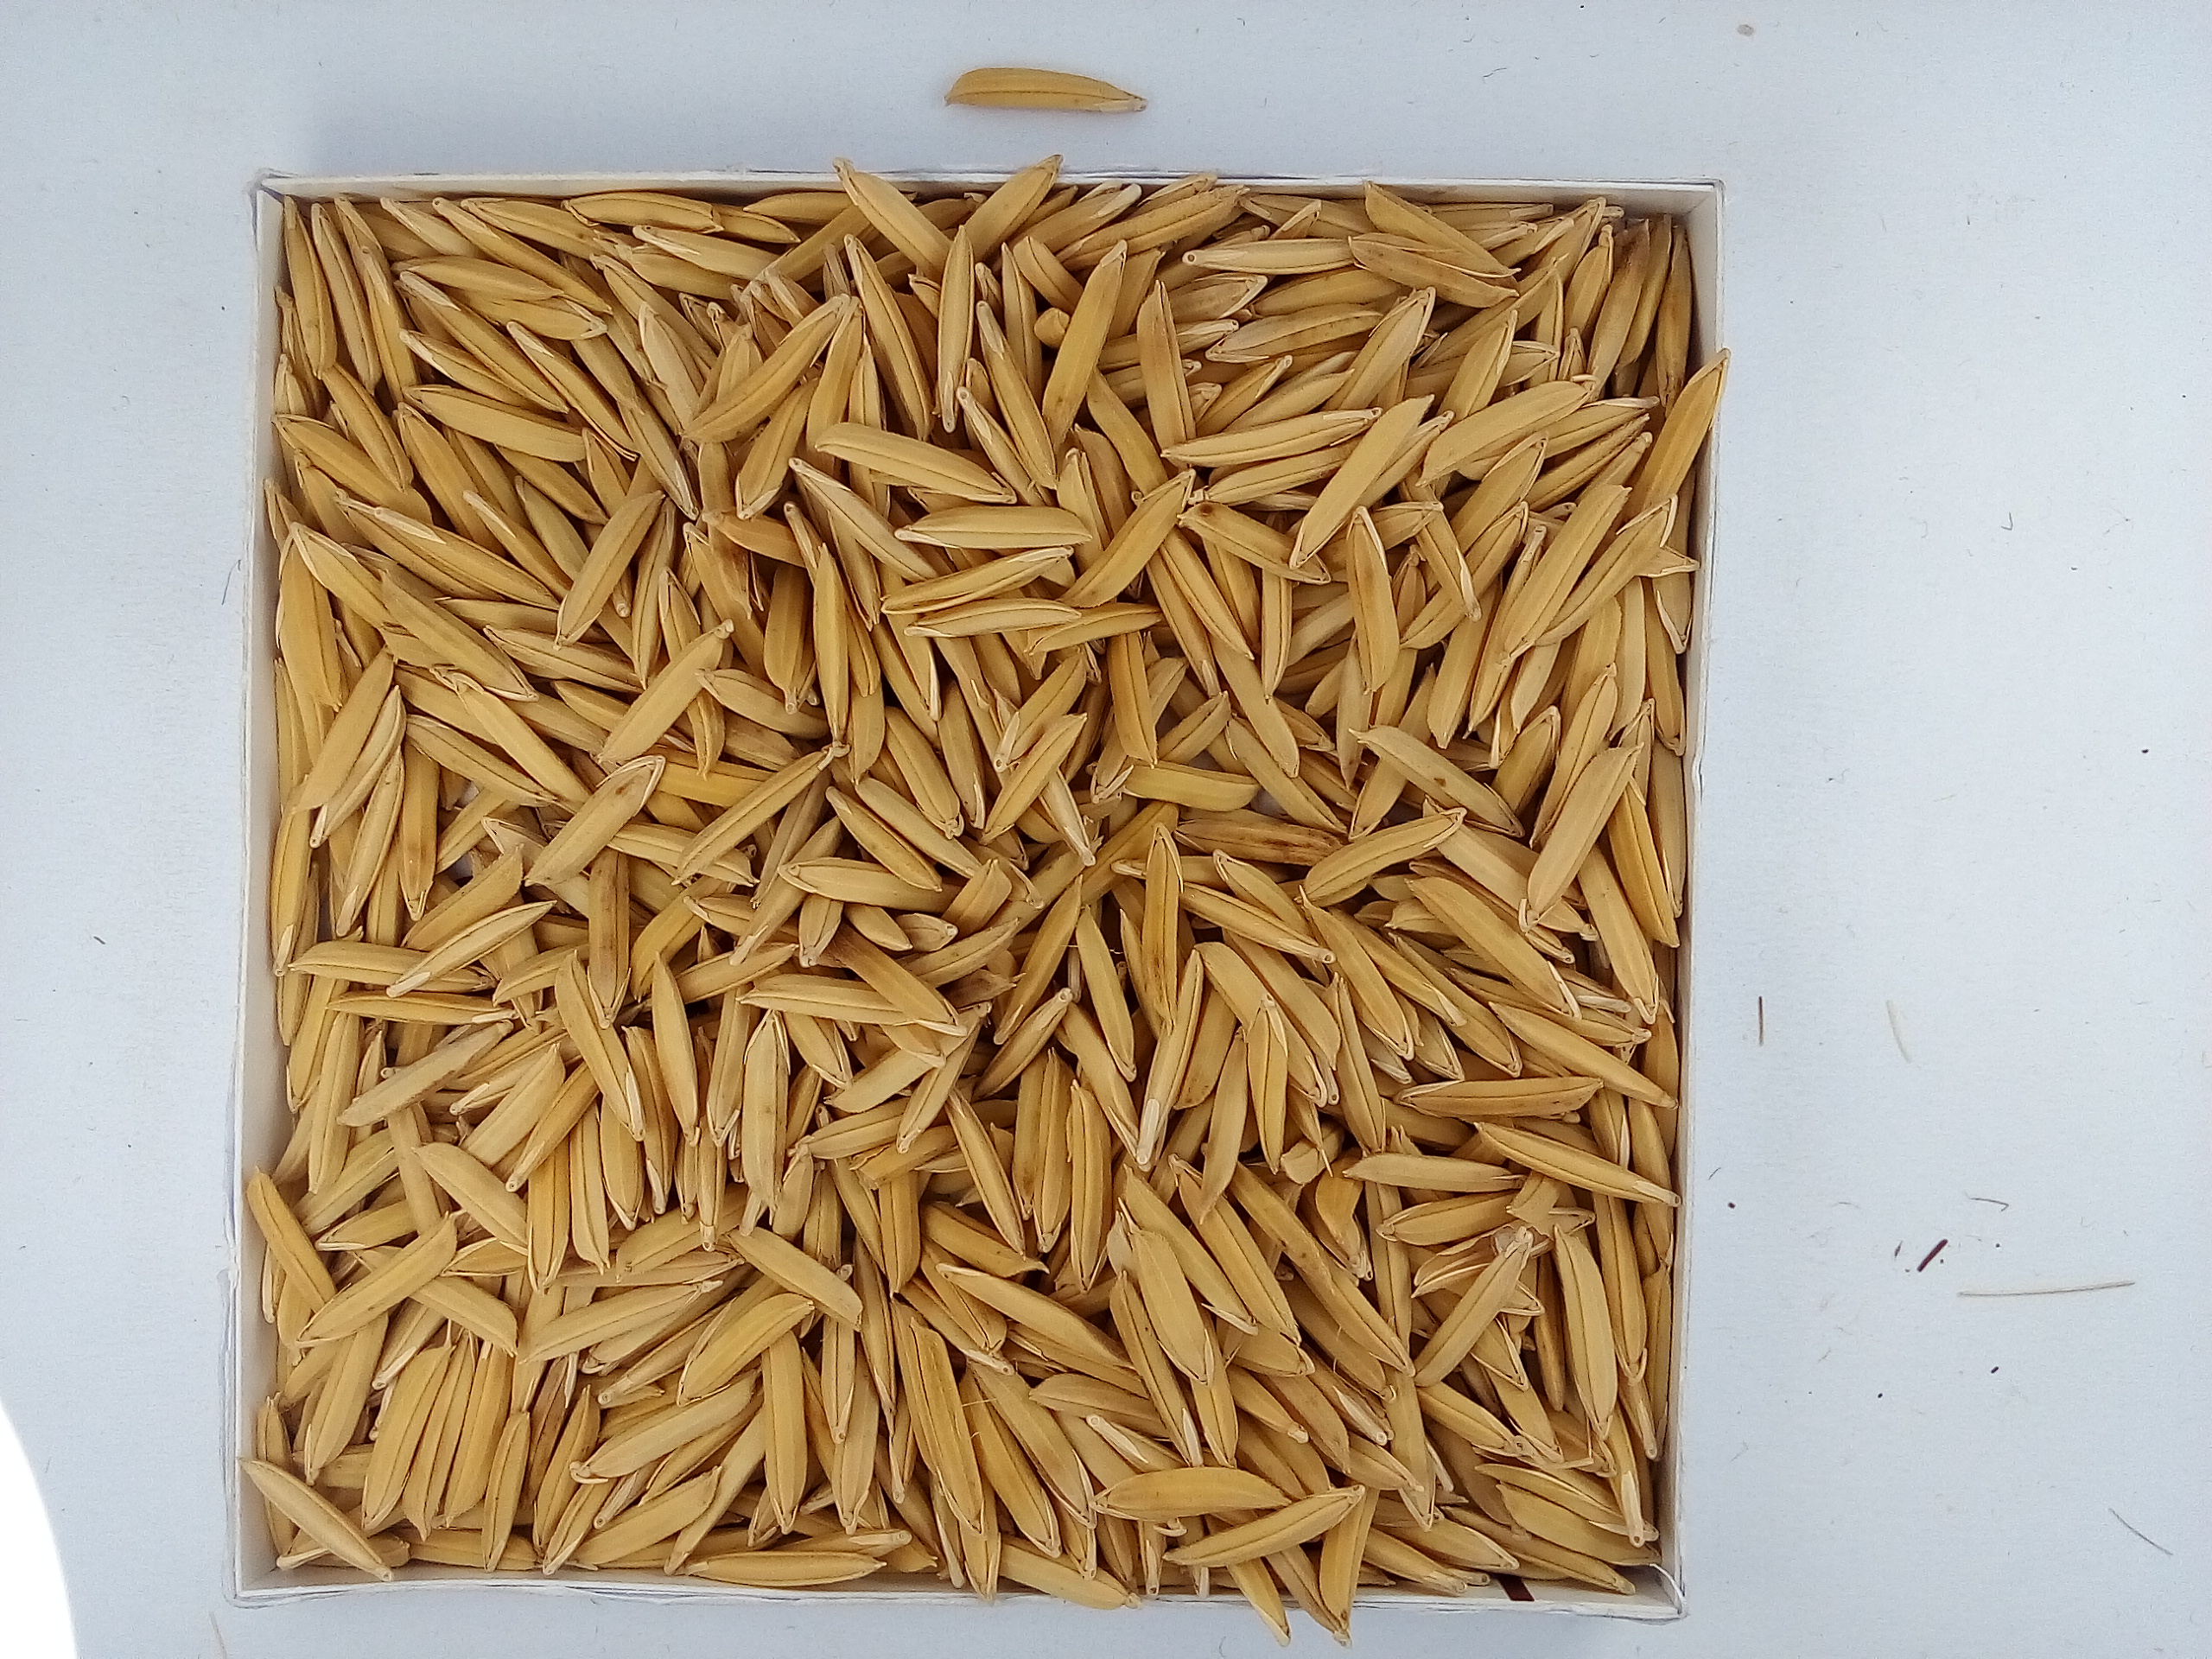
Rice seed variety: Unknown